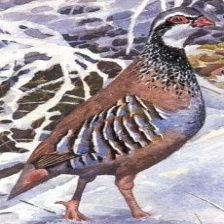
Species: SNOW PARTRIDGE
Scientific name: LERWA LERWA
ImageNet parent category: partridge